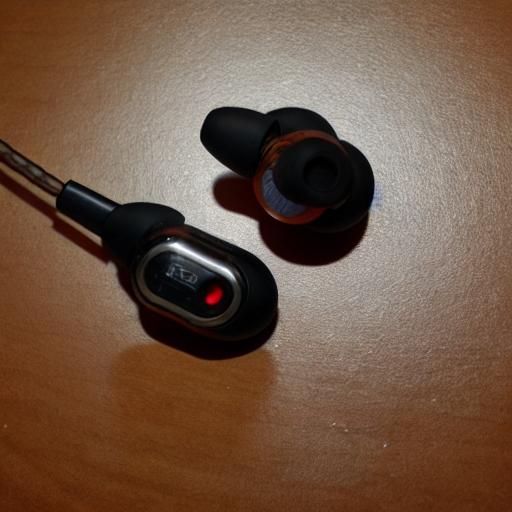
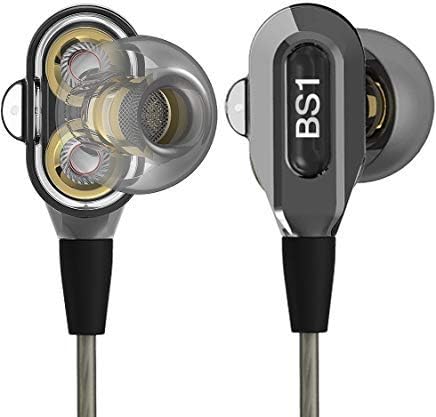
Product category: headphones
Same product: no